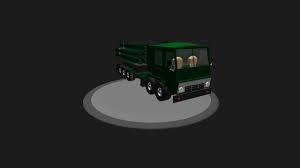
Label: Tornado